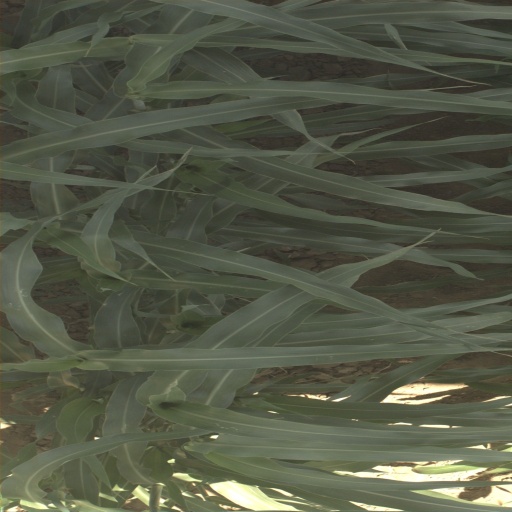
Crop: sorghum